Stolberg (Rheinland) Hauptbahnhof

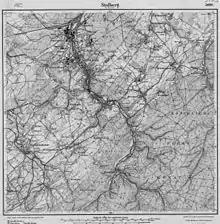
Stolberg in 1900

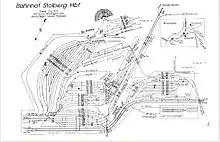
Station and tracks in 1973

The then single-track railway line between Cologne and Aachen was opened by the Rhenish Railway Company (RHE) to Stolberg in 1841 with Stolberg station built in Eilendorf about one kilometre from the northern border of the town of Stolberg and therefore poorly located for the Stolberg valley. In 1870 the Bergisch-Märkische Railway Company ("Bergisch-Märkische Eisenbahn-Gesellschaft", BME) opened the first part of the Hochneukirch–Stolberg line (known as the "Eschweiler Talbahn", “Eschweiler Valley Railway”)—from Mönchengladbach, reaching Stolberg in 1875, where Stolberg BME station was built a few hundred metres south of Stolberg RHE station. Another short line was opened mainly for freight to Münsterbusch to the southwest of Stolberg in 1887 with its station near the other Stolberg stations.